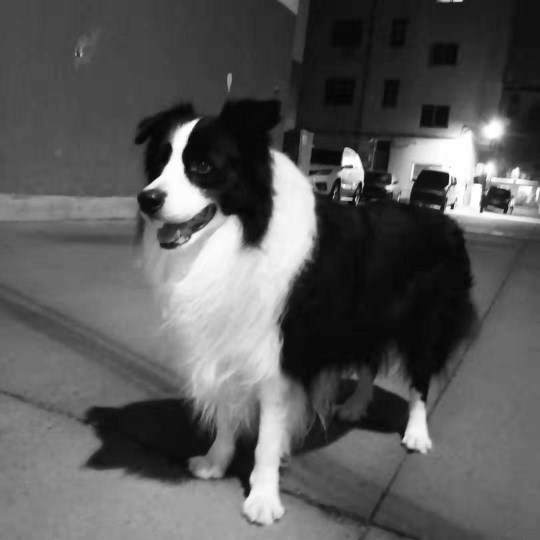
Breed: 2594-n000109-Border_collie